Great Locomotive Chase

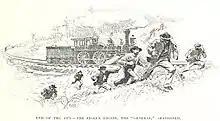
Andrews's men abandon the "General"

The raid began on April 12, 1862, when the regular morning passenger train from Atlanta, with the locomotive "General", stopped for breakfast at the Lacy Hotel. They took the "General" and the train's three boxcars, which were behind the tender in front of the passenger cars. The passenger cars were left behind. Andrews had previously obtained from the work crew a crowbar for tearing up track.